Ulm campaign

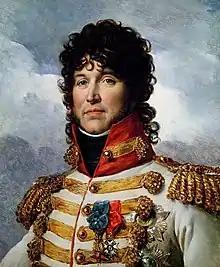
Marshal Murat proved instrumental during the Ulm campaign.

On 22 September Mack decided to hold the Iller line anchored on Ulm. In the last three days of September, the French began the furious marches that would place them at the Austrian rear. Mack believed that the French would not violate Prussian territory, but when he heard that Marshal Jean Baptiste Bernadotte's I Corps had marched through Prussian Ansbach, he made the critical decision to stay and defend Ulm rather than retreat to the south, which would have offered a reasonable opportunity at saving the bulk of his forces. Napoleon had little accurate information about Mack's intentions or maneuvers; he knew that Kienmayer's Corps was sent to Ingolstadt east of the French positions, but his agents greatly exaggerated its size. On 5 October Napoleon ordered Marshal Michel Ney to join Marshals Jean Lannes, Nicolas Jean de Dieu Soult, and Murat in concentrating and crossing the Danube at Donauwörth. The French encirclement, however, was not deep enough to prevent Kienmayer's escape: the French corps did not all arrive at the same place – they instead deployed on a long west-east axis – and the early arrival of Soult and Davout at Donauwörth induced Kienmayer to exercise caution and evasion. Napoleon gradually became more convinced that the Austrians were massed at Ulm and ordered sizeable portions of the French army to concentrate around Donauwörth; on 6 October three French infantry and cavalry corps headed to Donauwörth to seal off Mack's escape route.